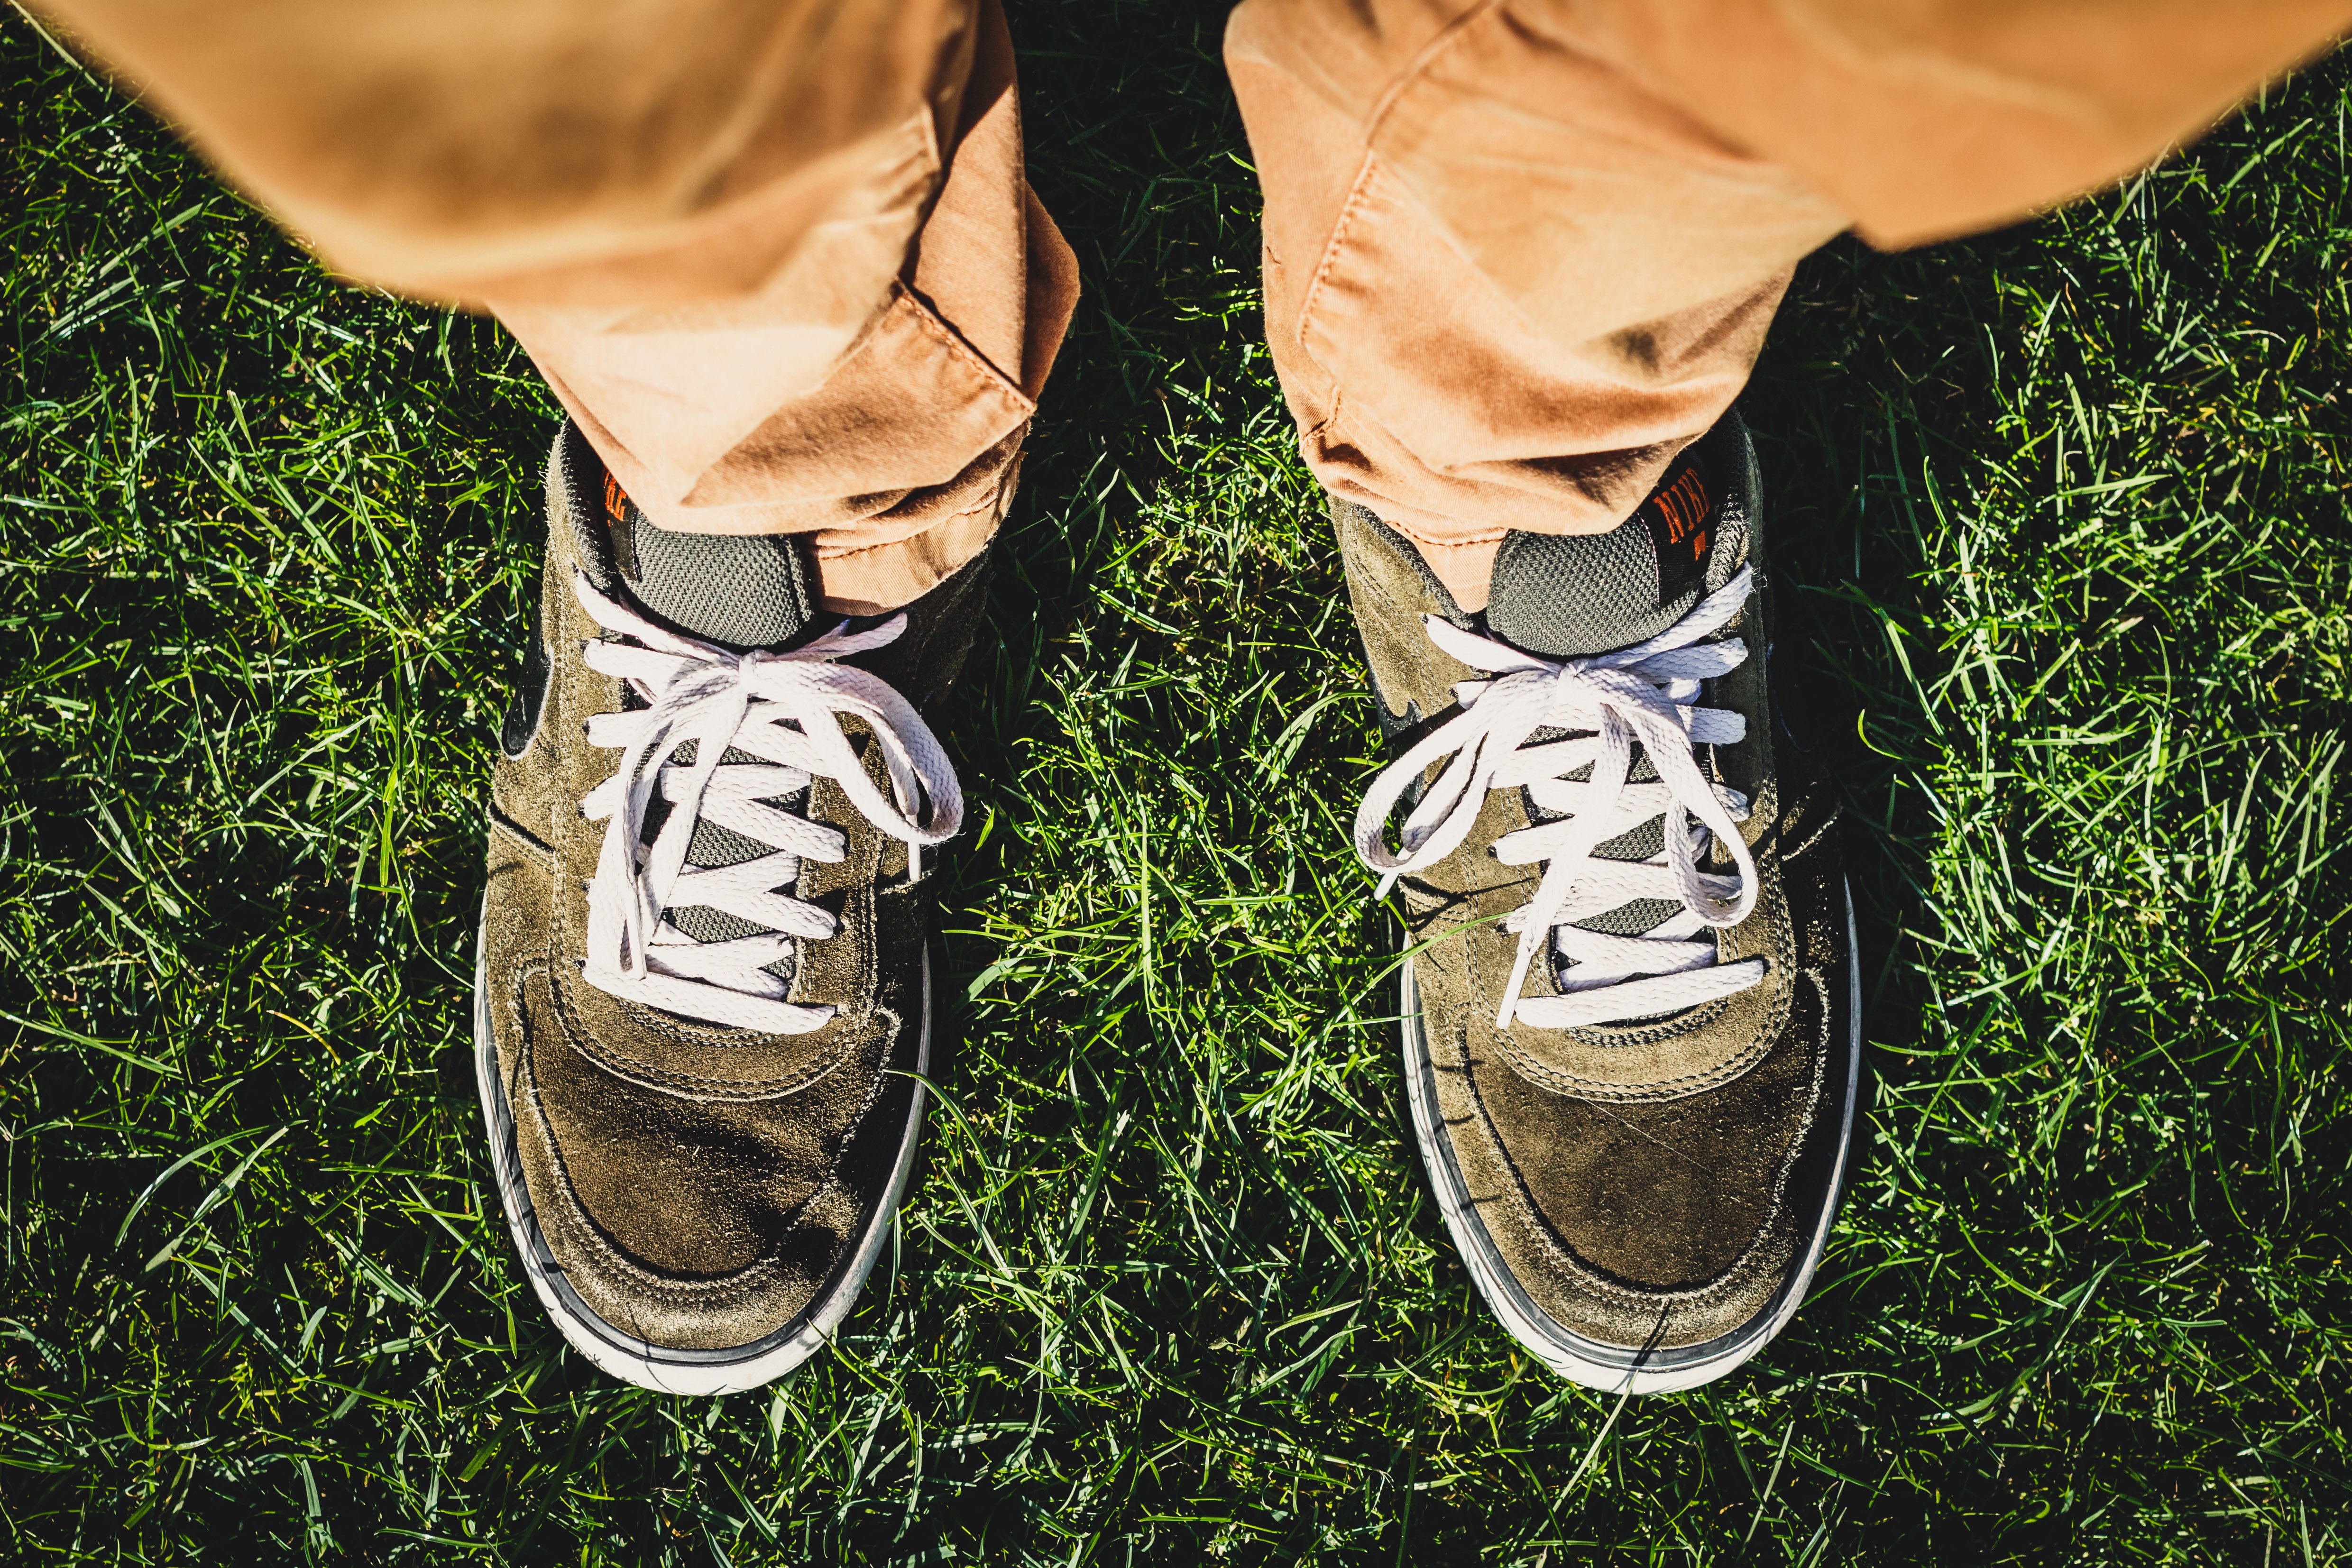
grass, shoe, leg, spring, green, sneakers, footwear